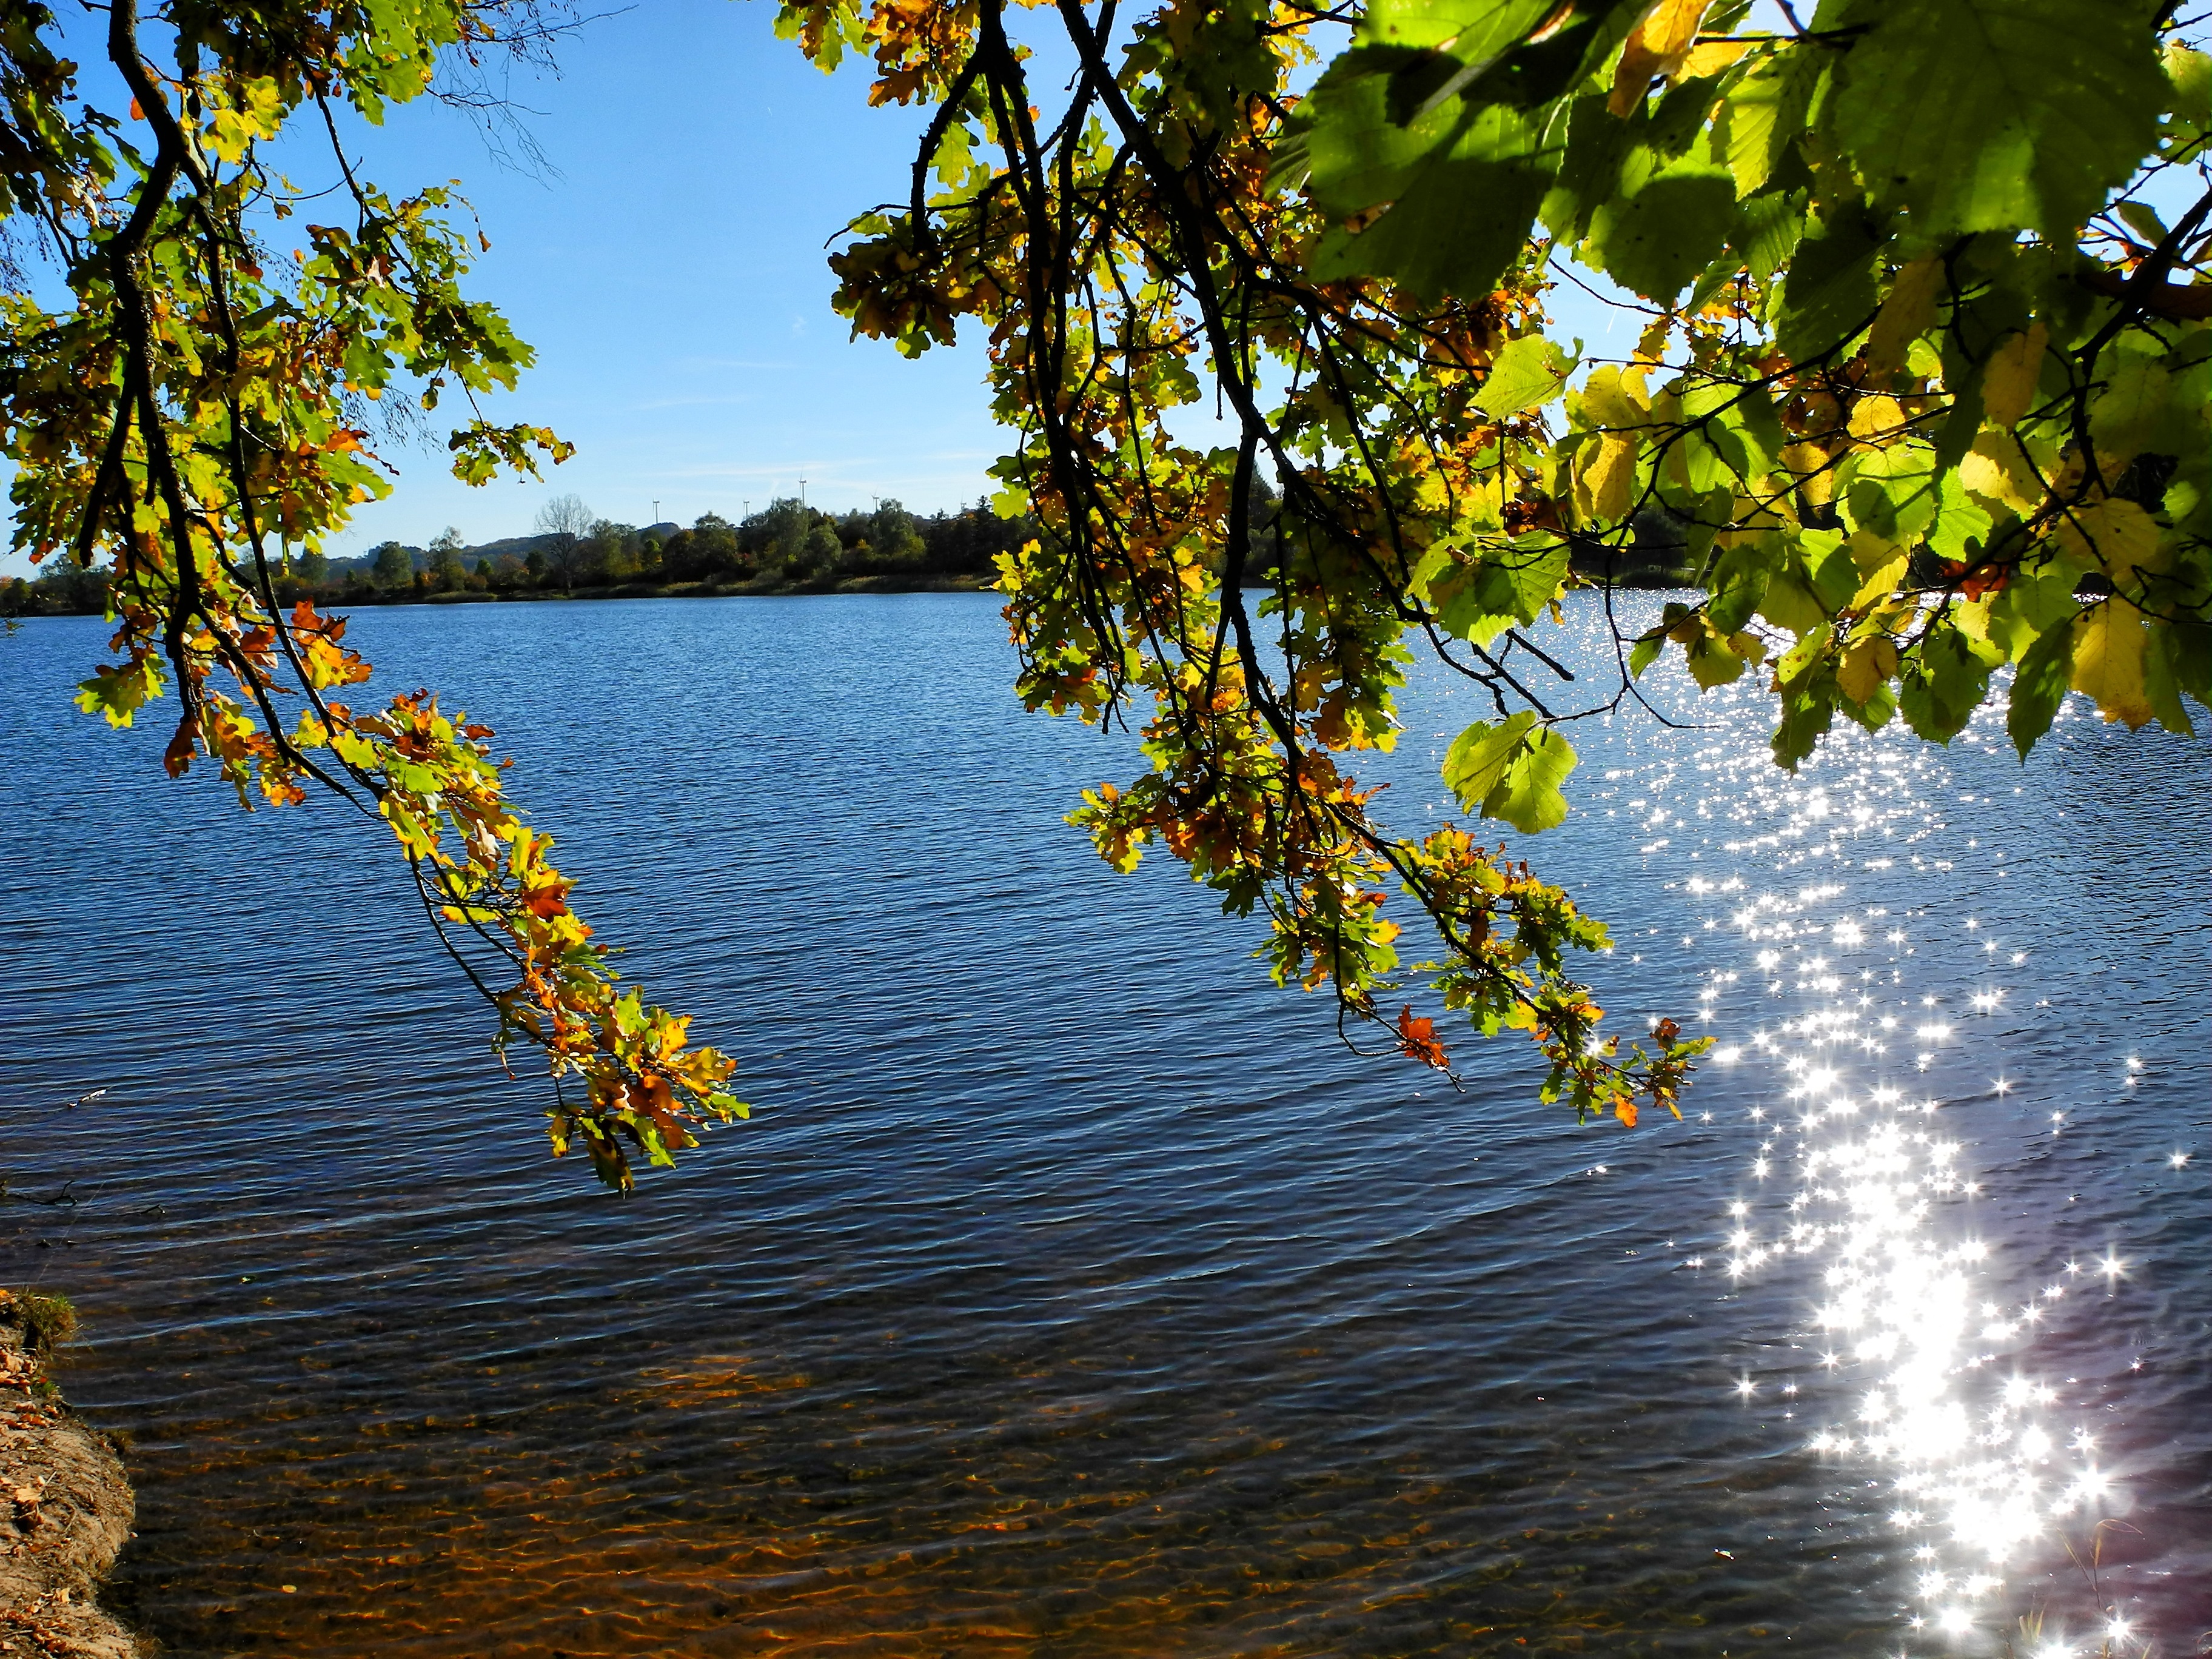
landscape, tree, water, nature, branch, plant, sunlight, leaf, flower, lake, river, reflection, autumn, reservoir, season, saarland, woody plant, losheim